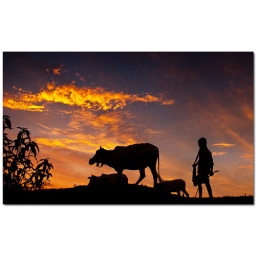
a farmer returns home with their cows after a busy day at field in a village in rural west bengal.